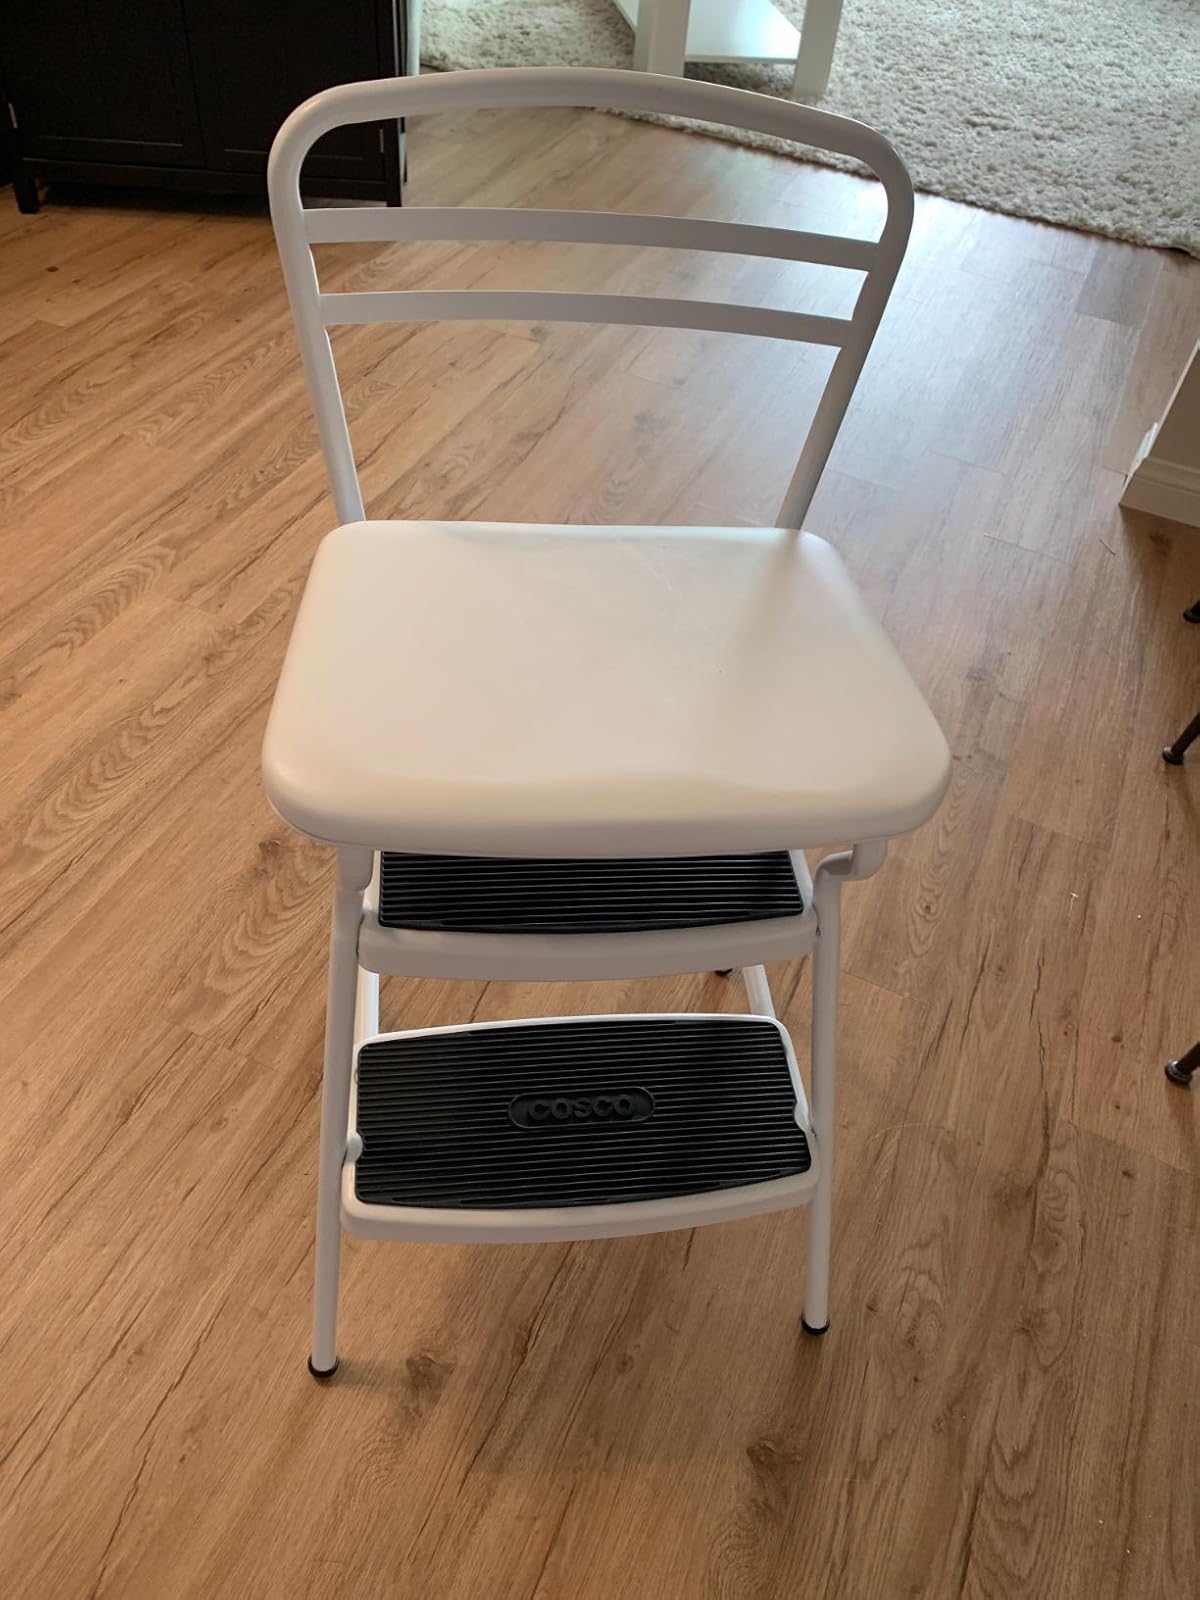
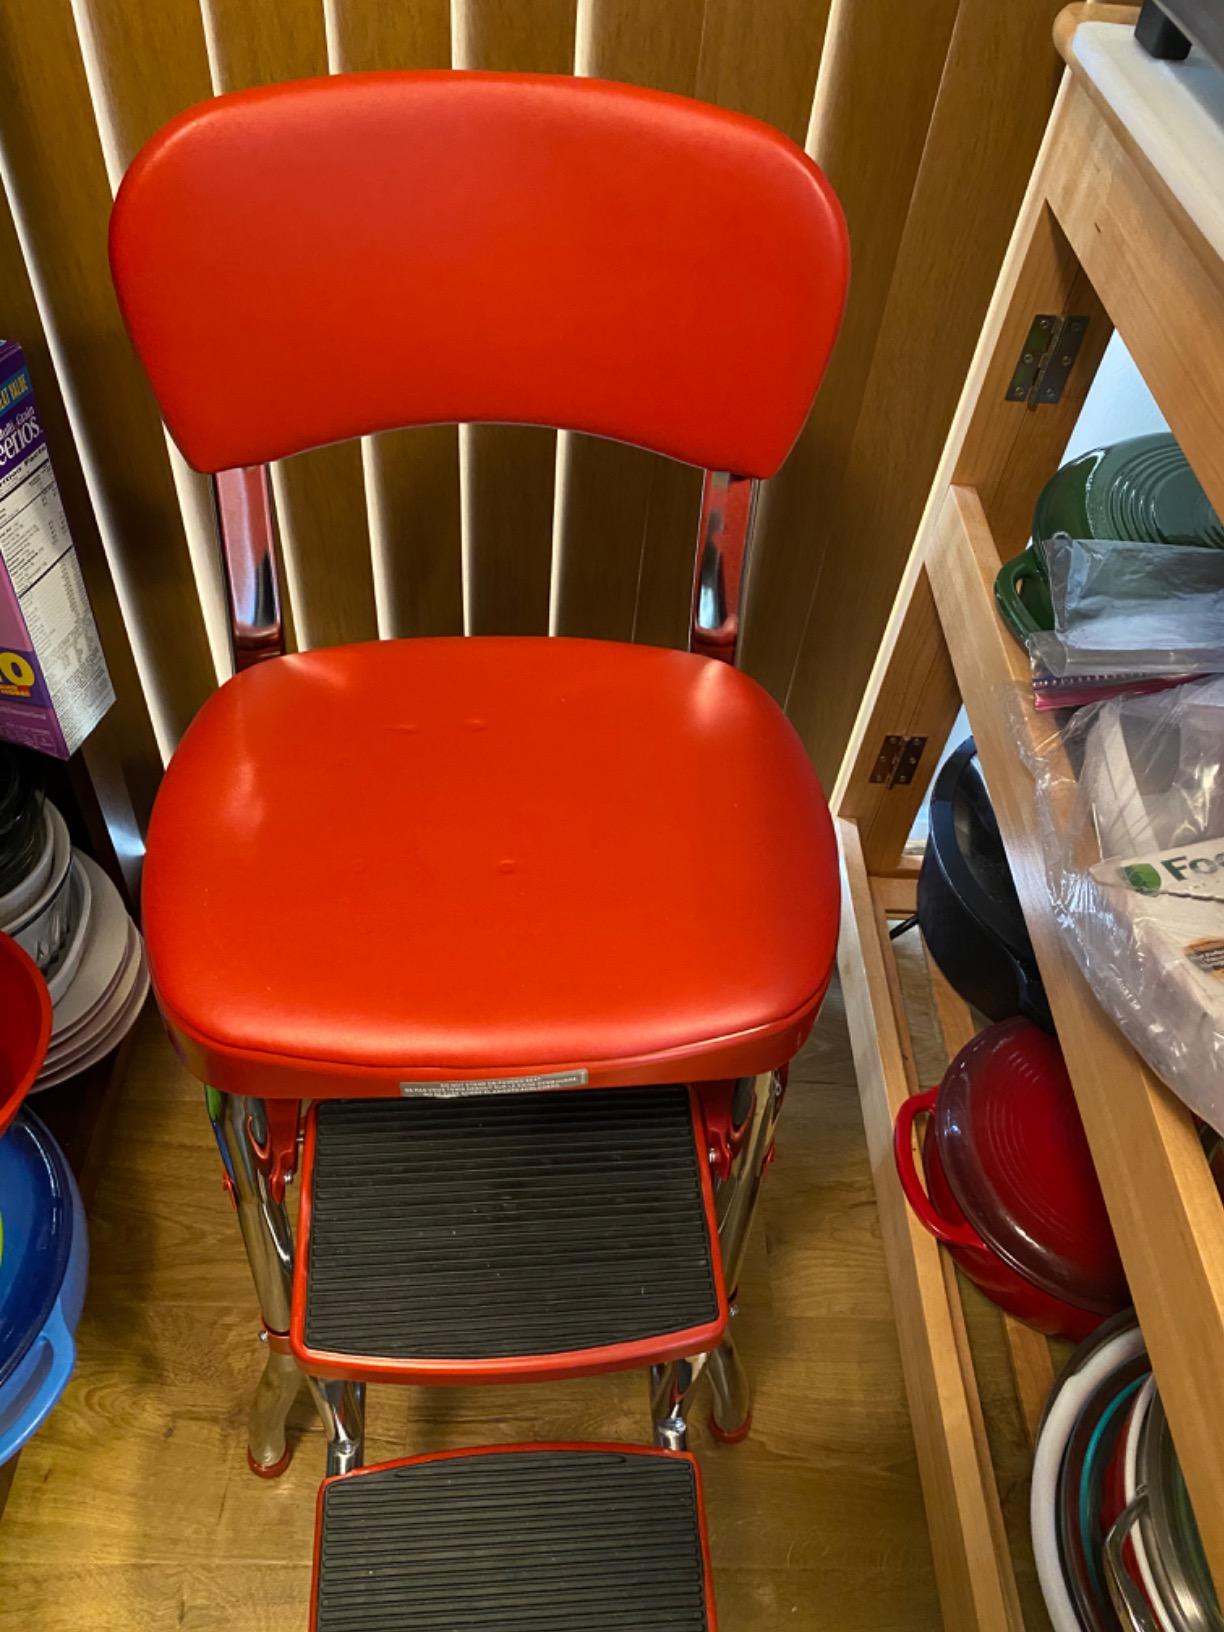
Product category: items_chair
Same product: no